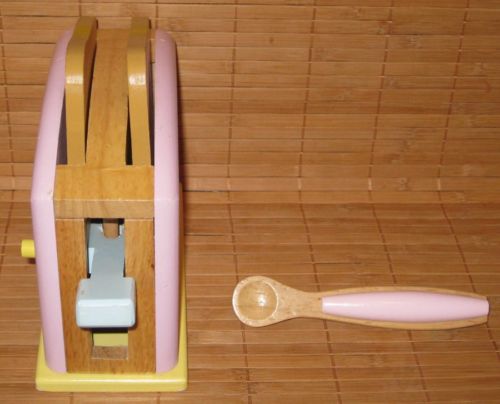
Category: toaster